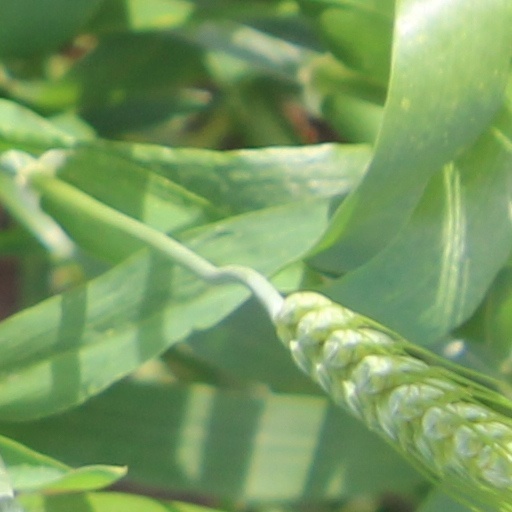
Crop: wheat